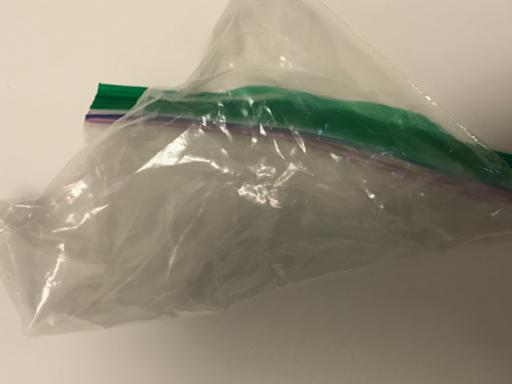
Waste category: trash